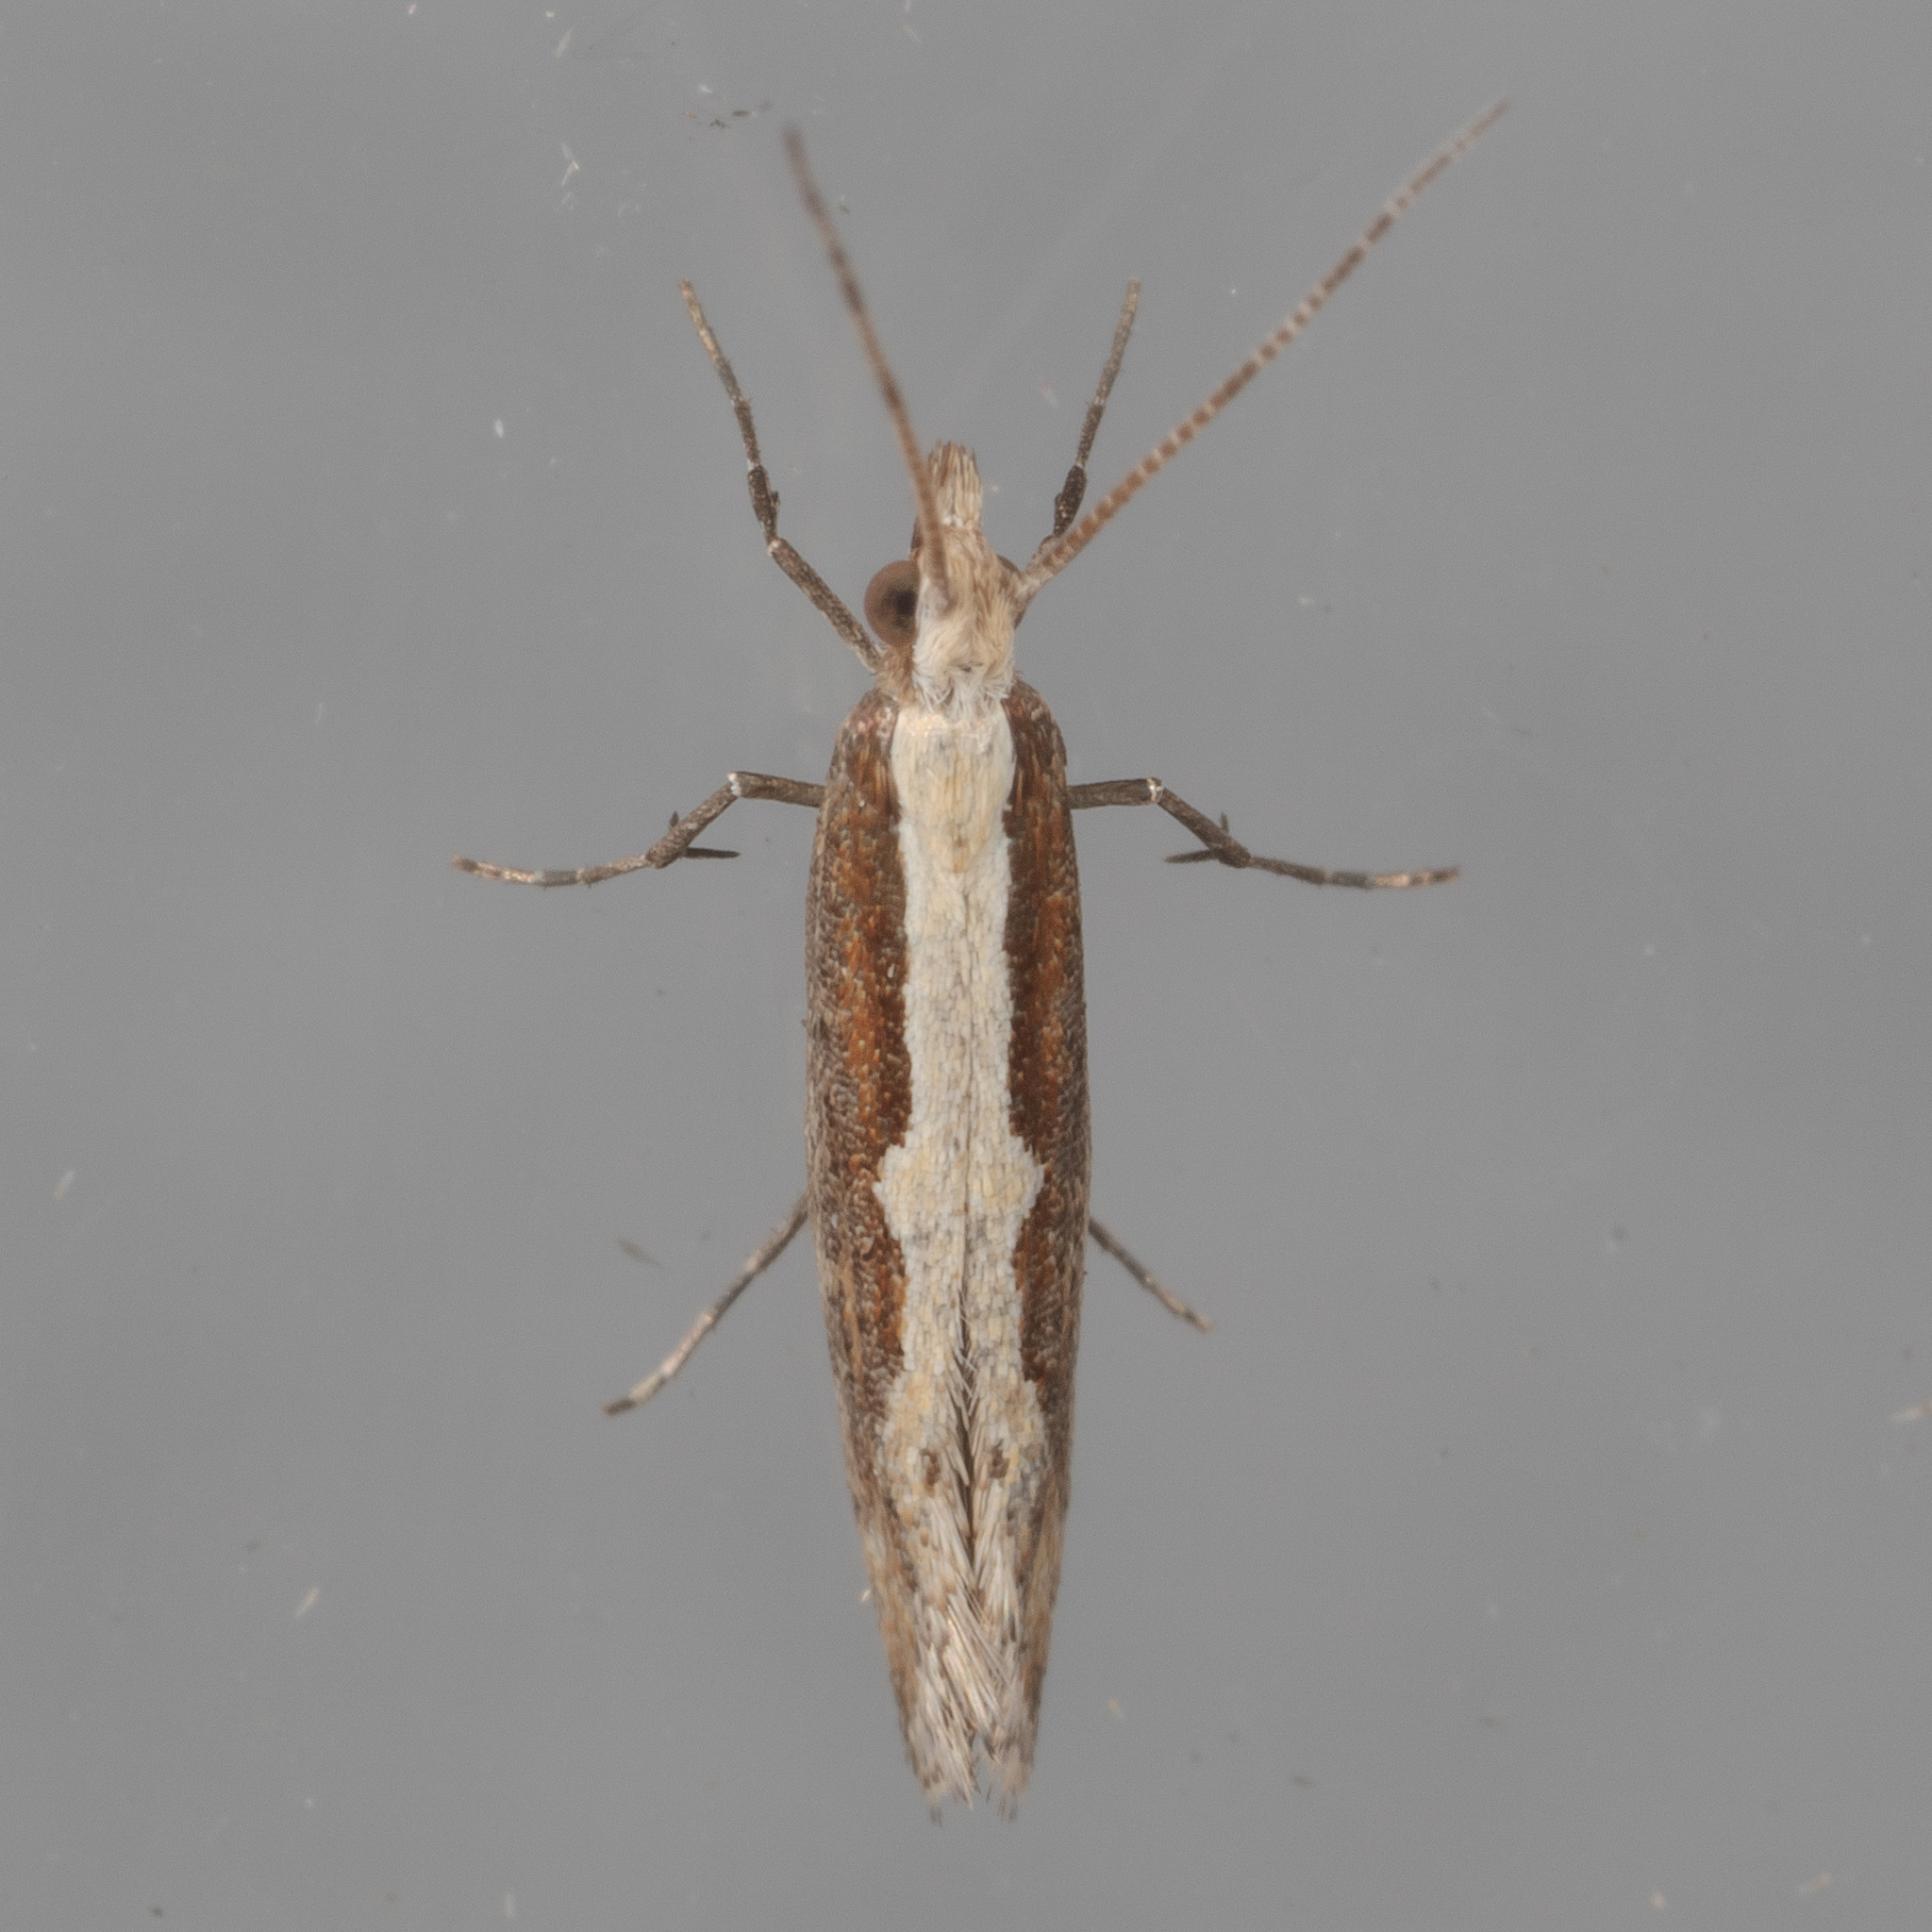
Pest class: diamondback_moth